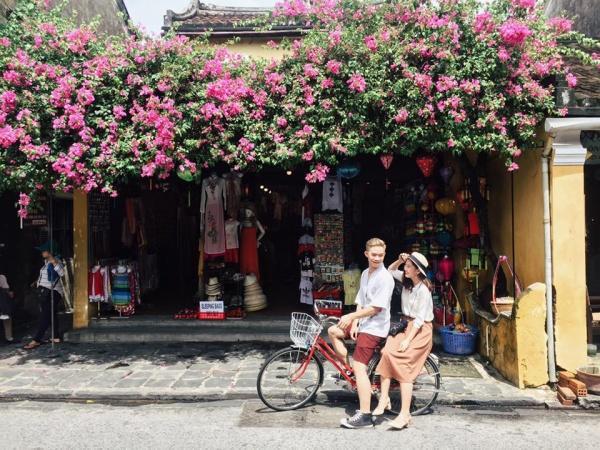
giàn cây hoa trước cửa tiệm có hoa màu hồng